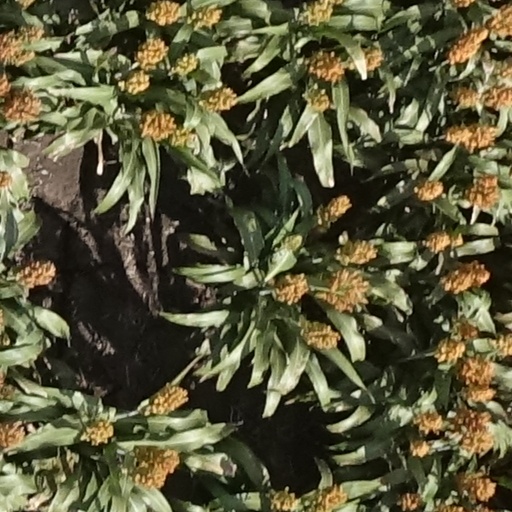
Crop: sorghum